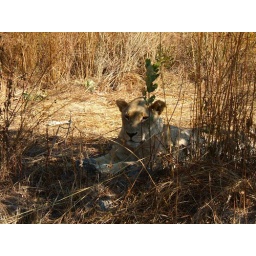
lion in the grass